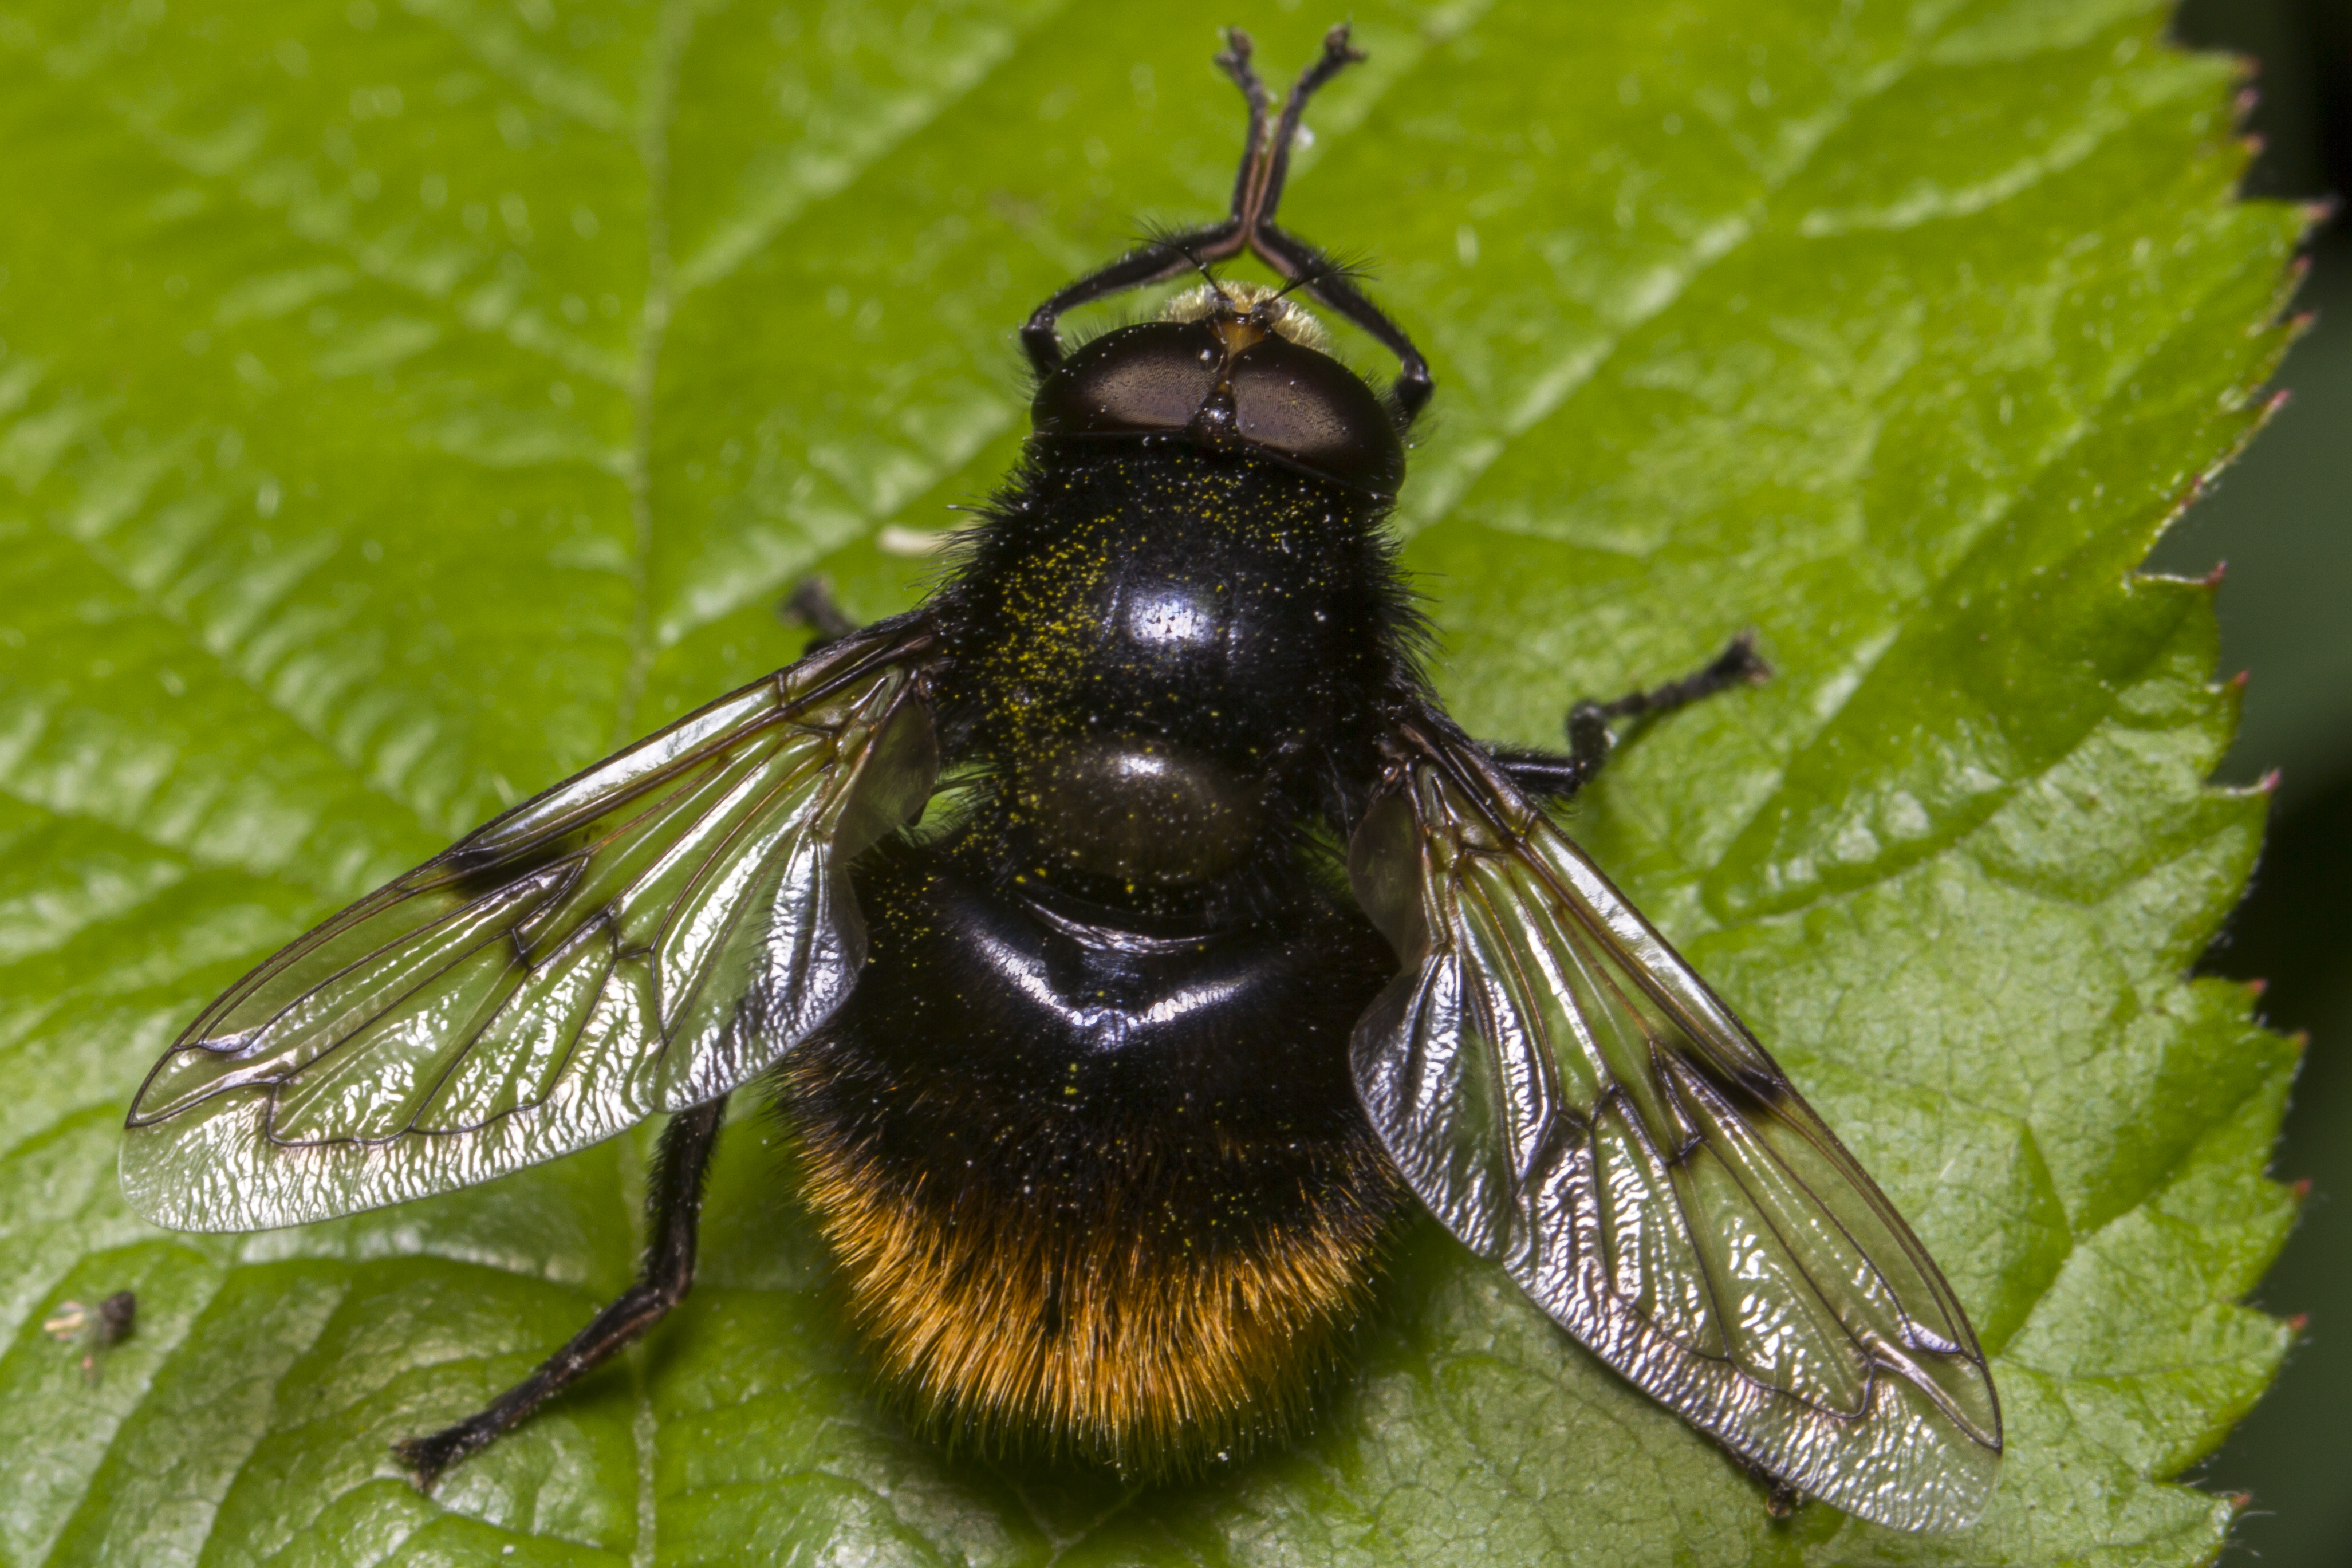
photography, meadow, flower, fly, insect, macro, fauna, invertebrate, close up, hoverfly, outdoors, uk, canon7d, pest, bbcspringwatch, nikkvalentine, peterborough, extensiontubes, worldwidefauna, britishhoverflies, happyhumpingday, macro photography, arthropod, insecthumpday, postanyphoto, bbcwildlifeaspirations, volucellabombylans, varbombylans, pos, leaf beetle, membrane winged insect